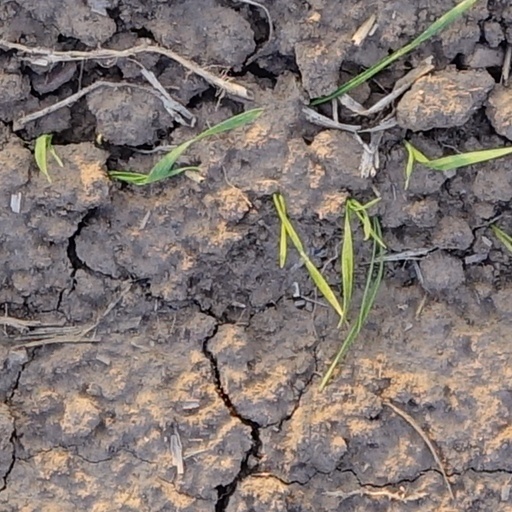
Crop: wheat